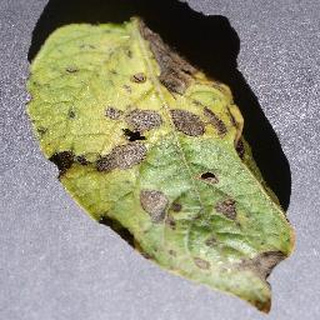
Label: potato_early_blight